Answer in natural language. Considering the relative positions, where is black tv with respect to lowprofile bed with blue bedding? Choose between the following options: right or left
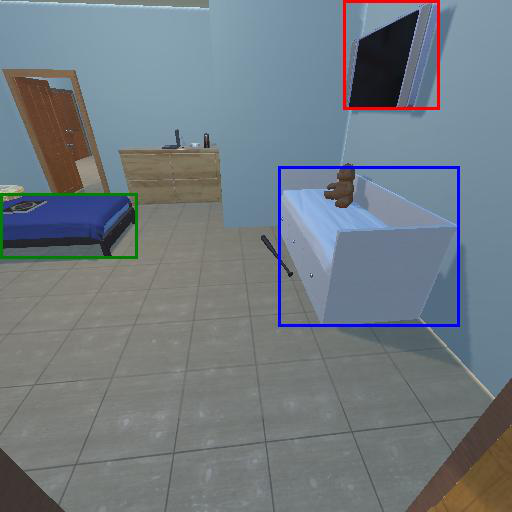
<answer>right</answer>